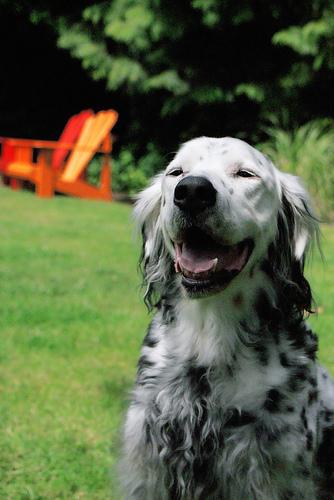
Breed: english setter